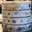
Label: can